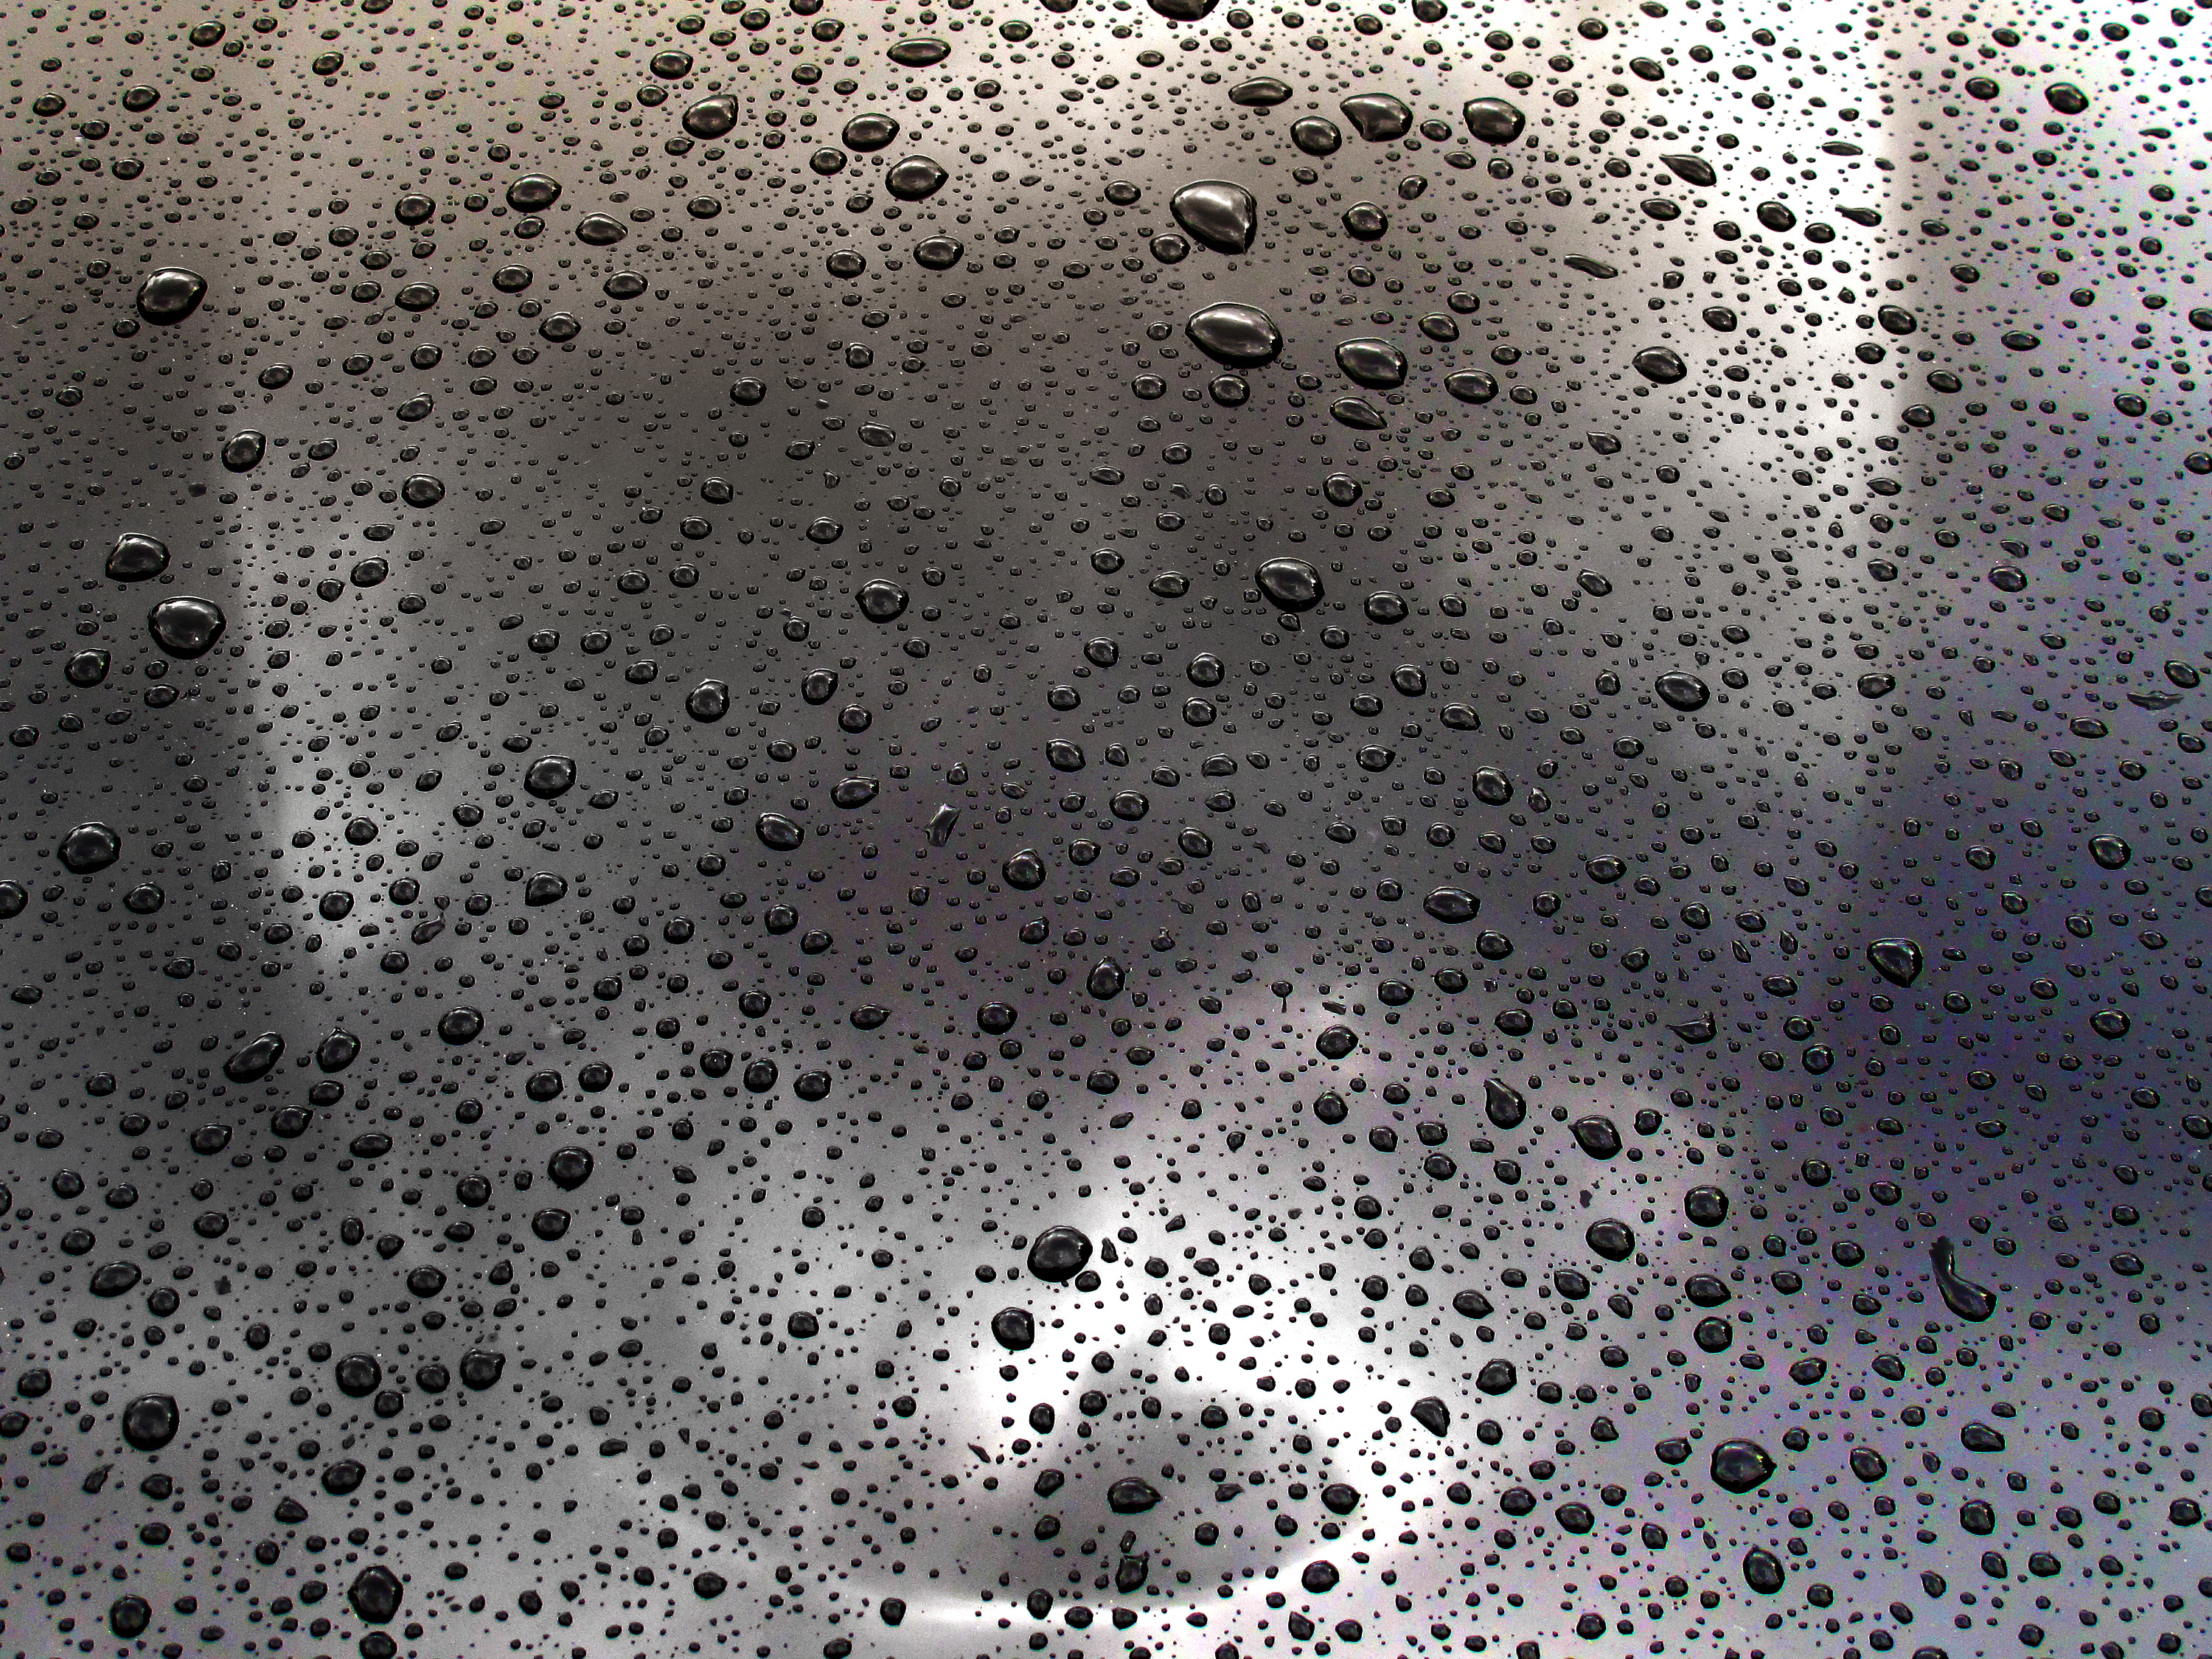
drop, texture, rain, asphalt, soil, california, circle, hood, drops, bonnet, mazda, miata, sacramento, mx5